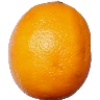
Label: Lemon Meyer 1